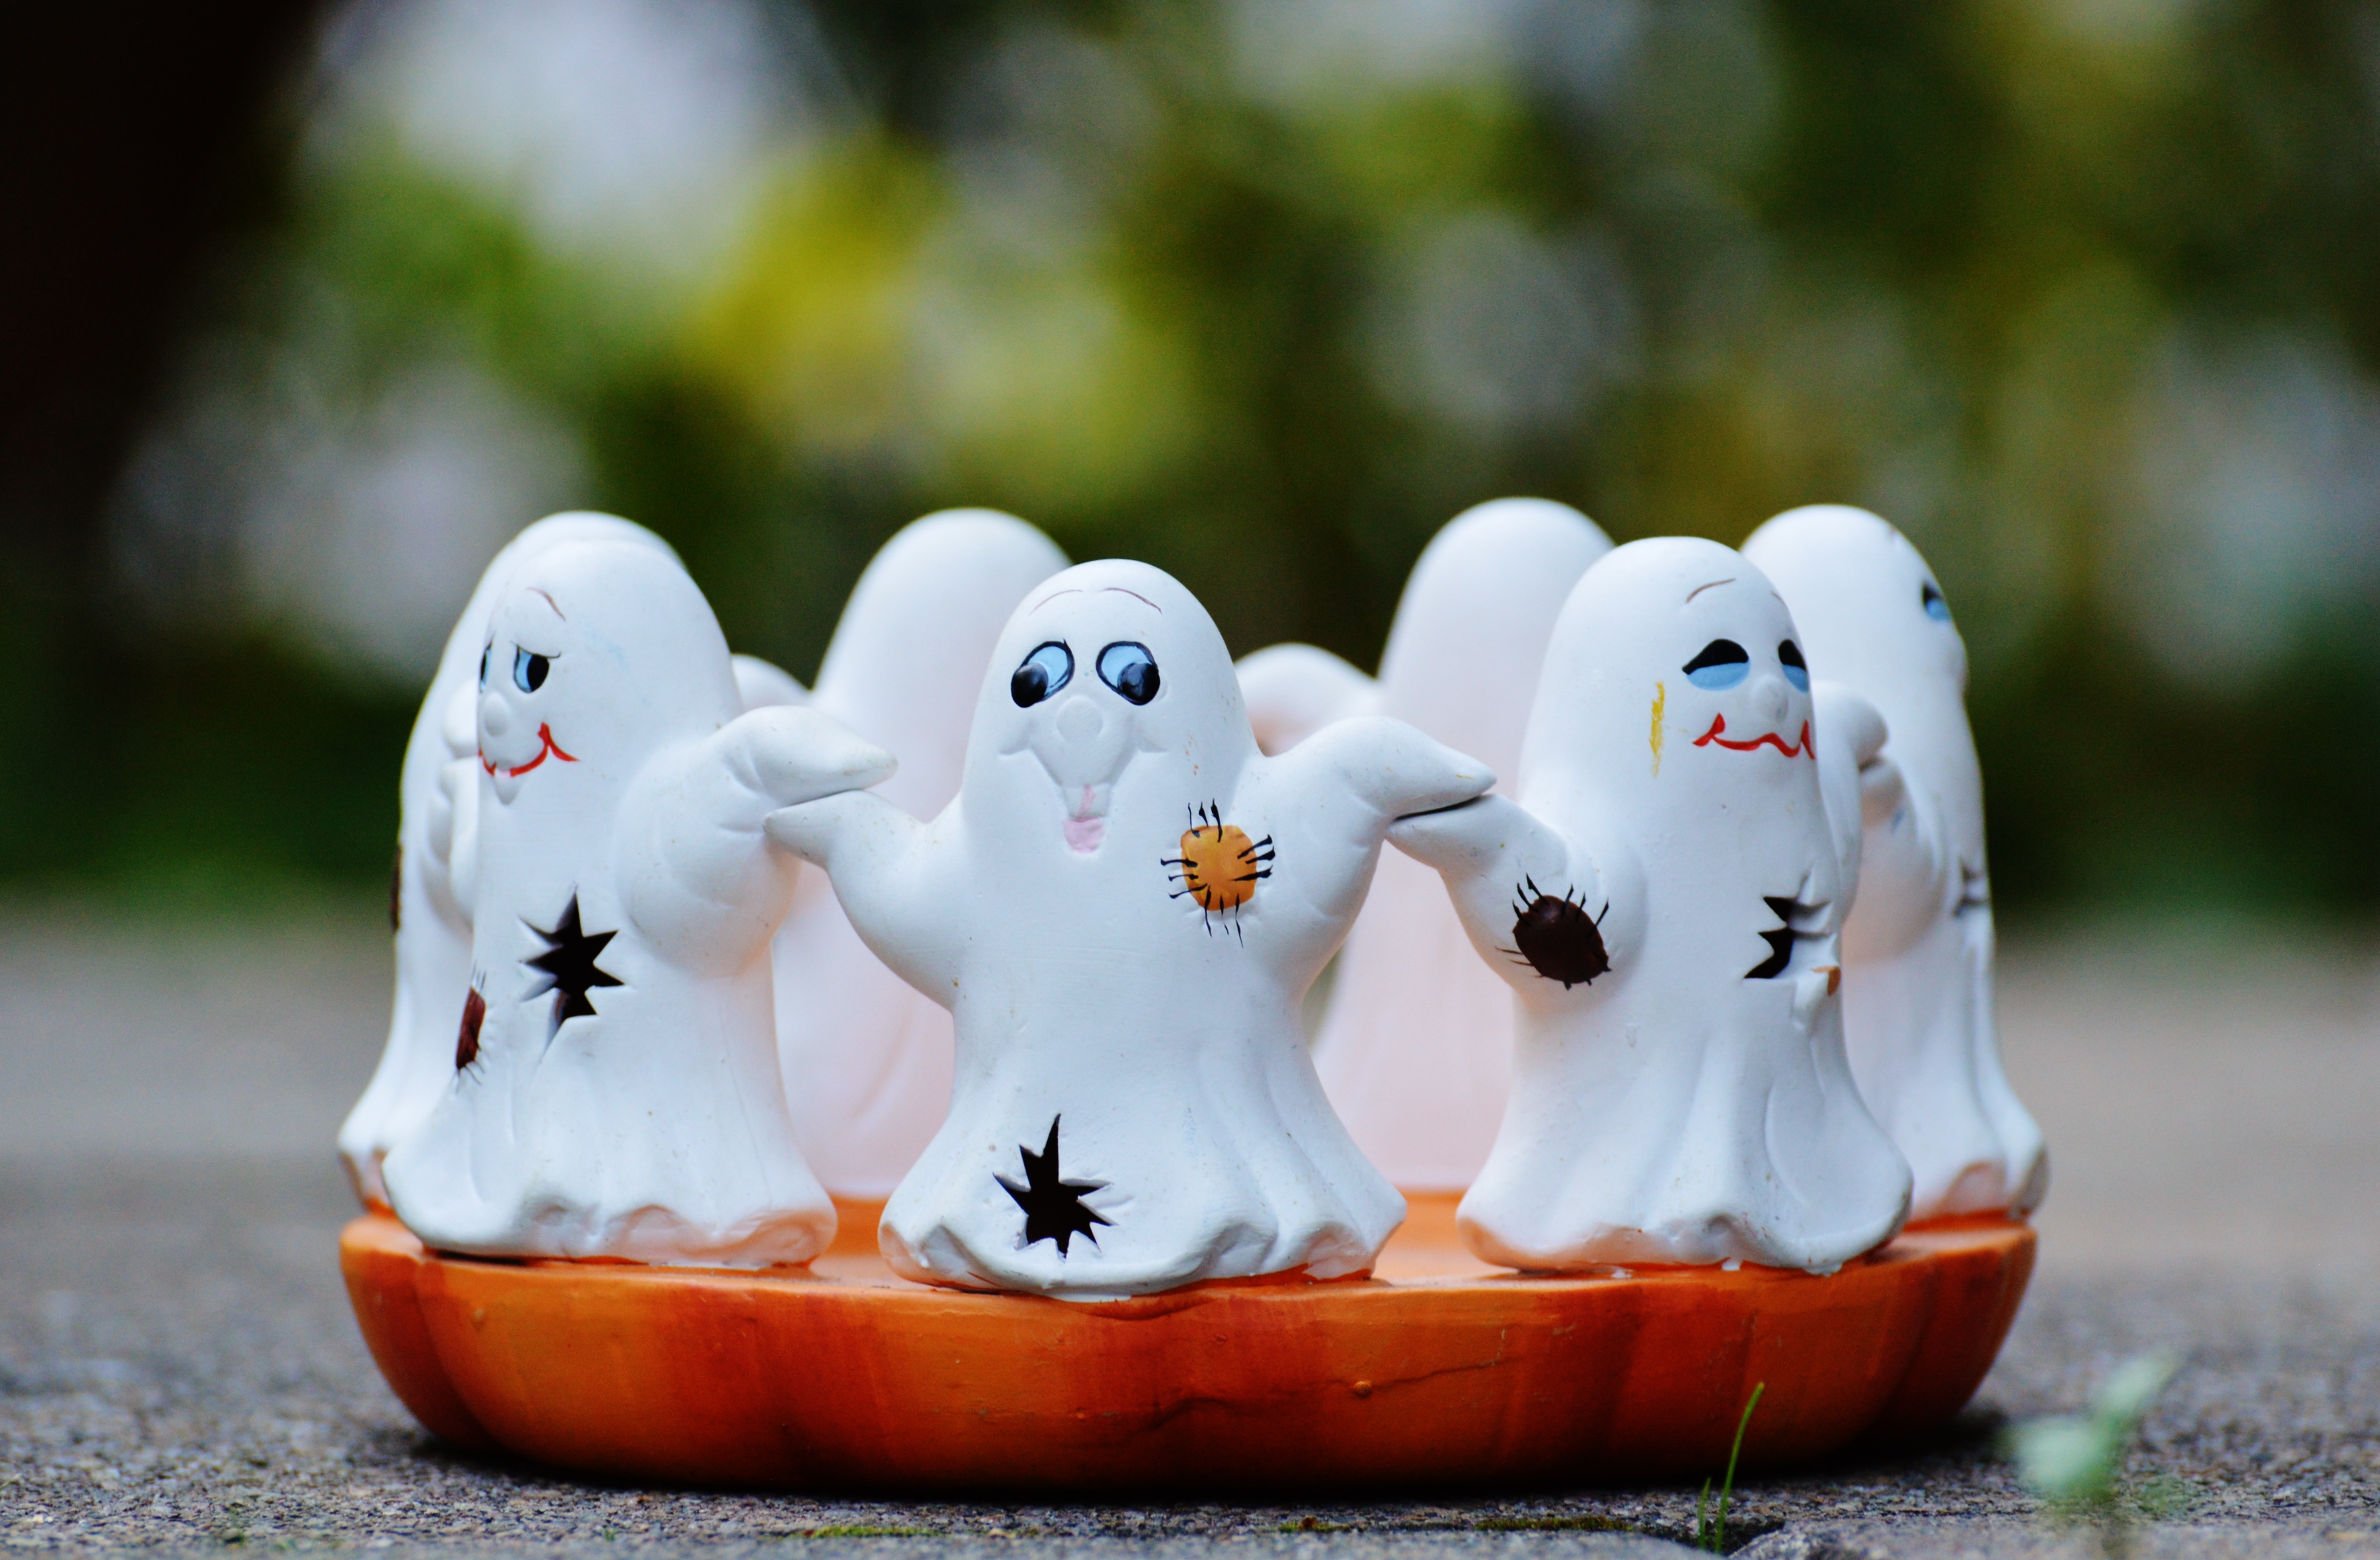
bird, group, white, flower, cute, autumn, pumpkin, halloween, toy, figure, duck, snowman, ghost, ghosts, spirit, october, mood, water bird, haunt, happy halloween, foraging haunting